Luis Longstaff

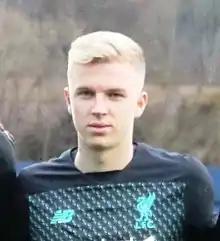
Longstaff with Liverpool in 2019

Luis James Longstaff (born 24 February 2001) is an English footballer who plays as a midfielder for side Inverness Caledonian Thistle.